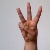
The image shows a hand gesture representing the letter 'W' in Indian Sign Language.